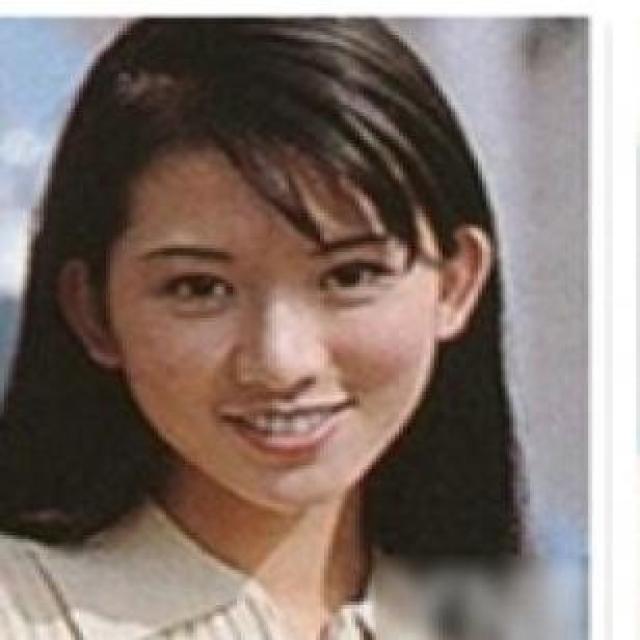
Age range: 21-44